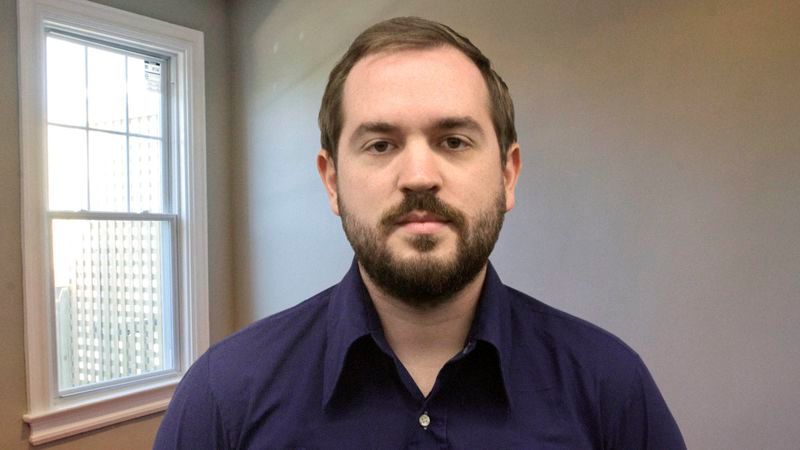
Gender: men